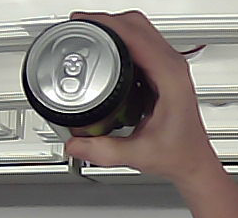
Product: monster_energydrink